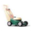
Label: lawn_mower